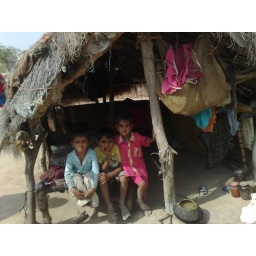
Three Indian children sitting in their handmade mud shack supported by tree branches